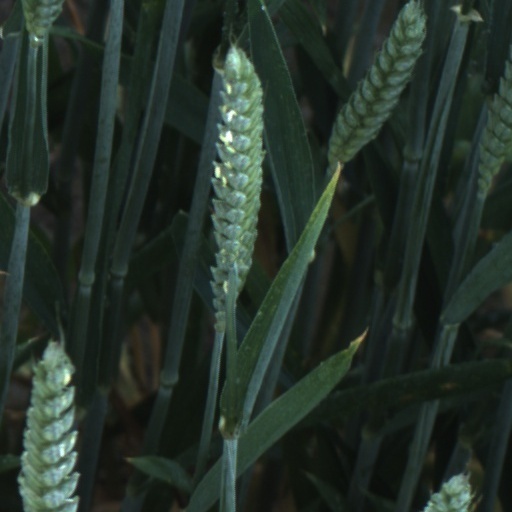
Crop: wheat